Don Drysdale

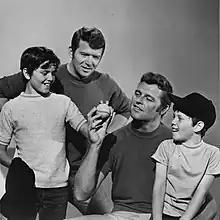
Drysdale appearing as a guest star on "The Brady Bunch", 1970

On July 2, 1993, Drysdale worked the television broadcast for the game between the Dodgers and the Montreal Expos at Olympic Stadium. After the game, he returned to his room at the hotel the team was staying at, Le Centre Sheraton. As the team left for the stadium the next morning, Drysdale was not with them. Several broadcast team members were sent back to the hotel once the team realized Drysdale had not arrived at the stadium, and when hotel personnel went up to Drysdale's room they discovered his body lying face down on the floor. The cause of death was ruled to be a heart attack, and the coroner's report determined that Drysdale had been dead for at least eighteen hours by the time he was found.